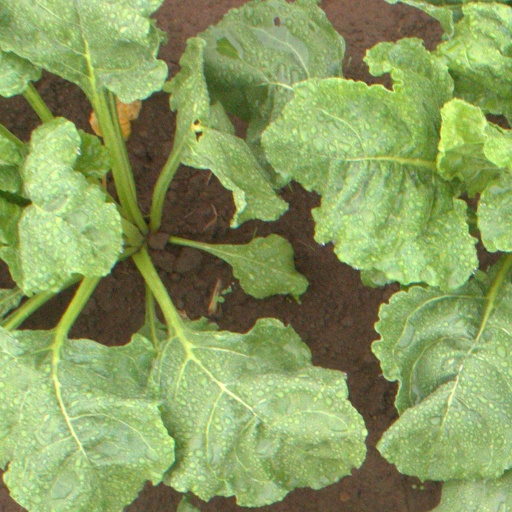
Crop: sugar beet